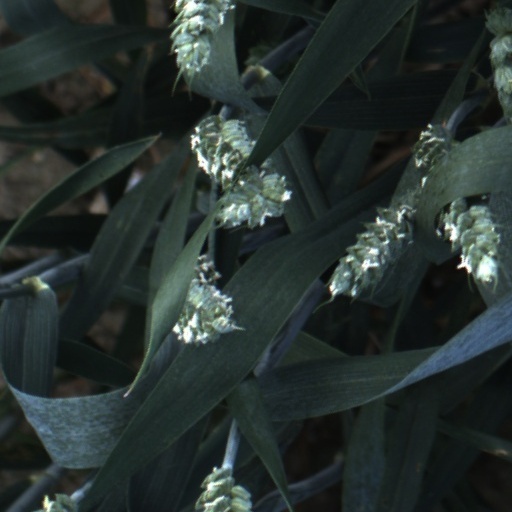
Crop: wheat